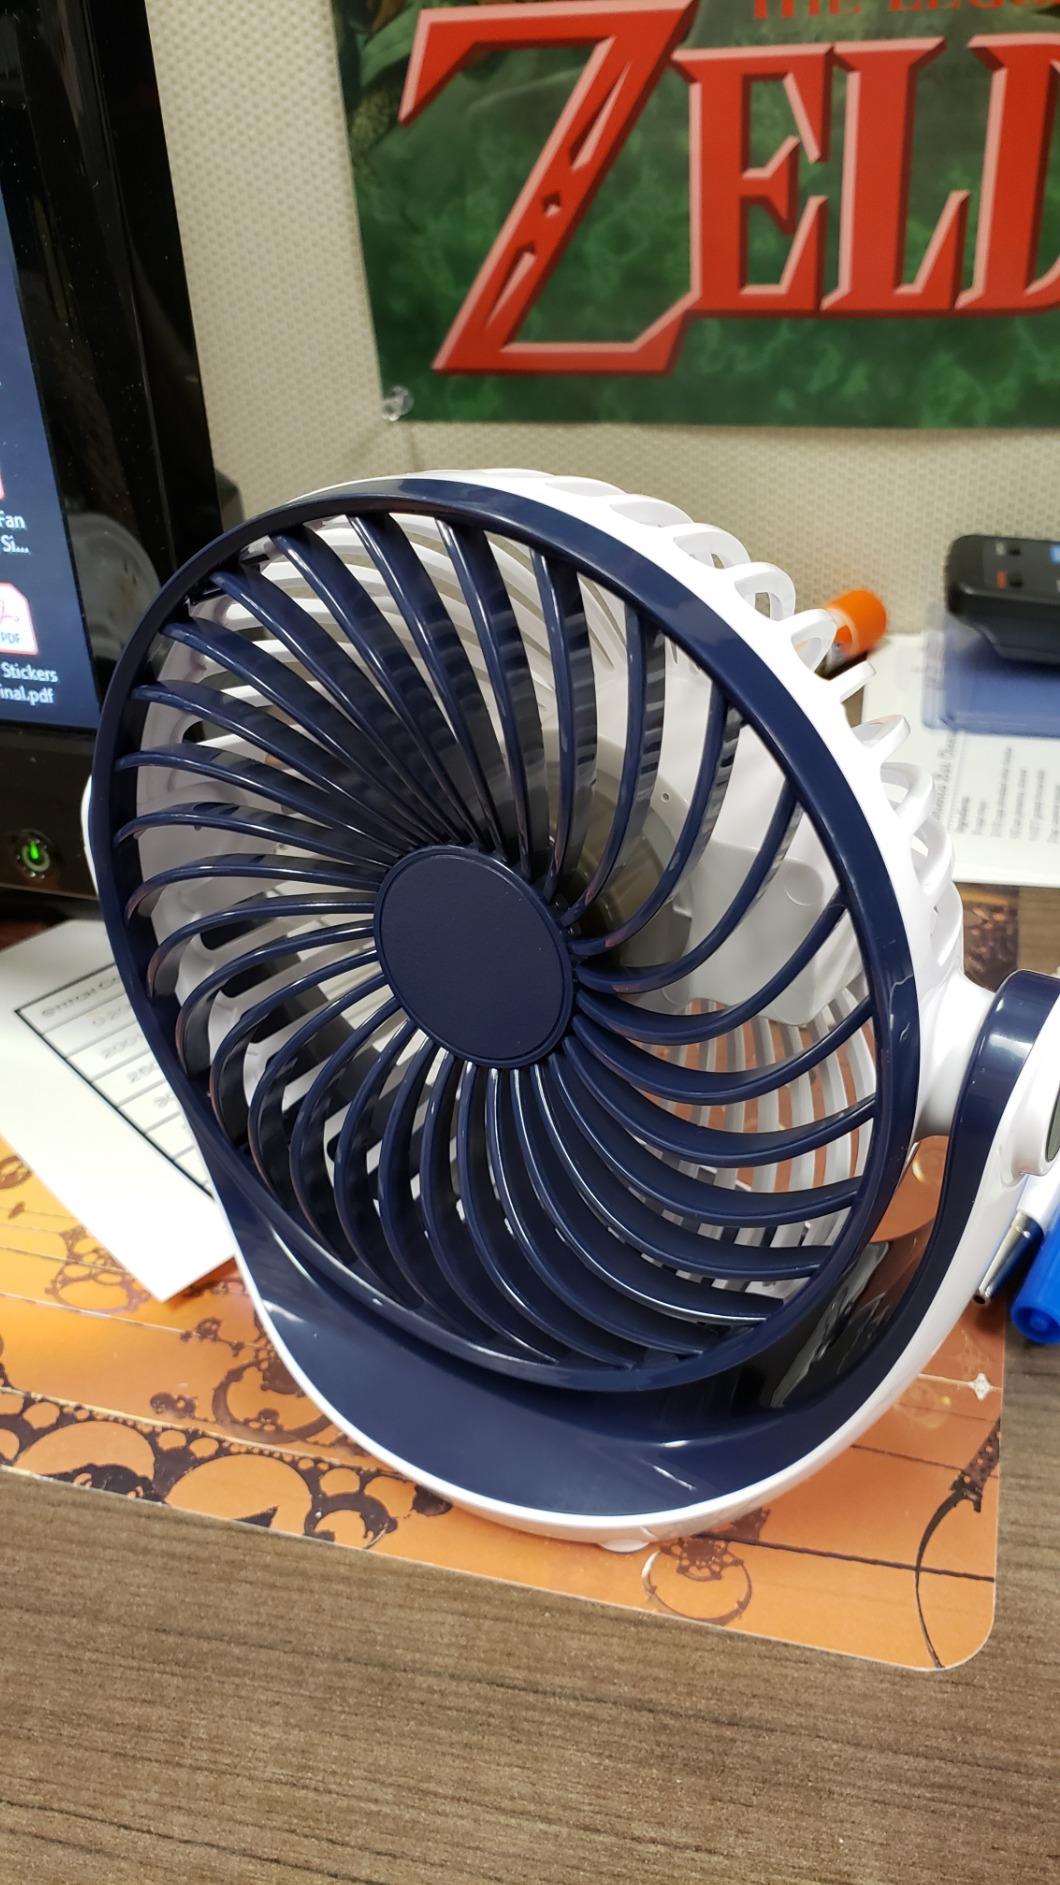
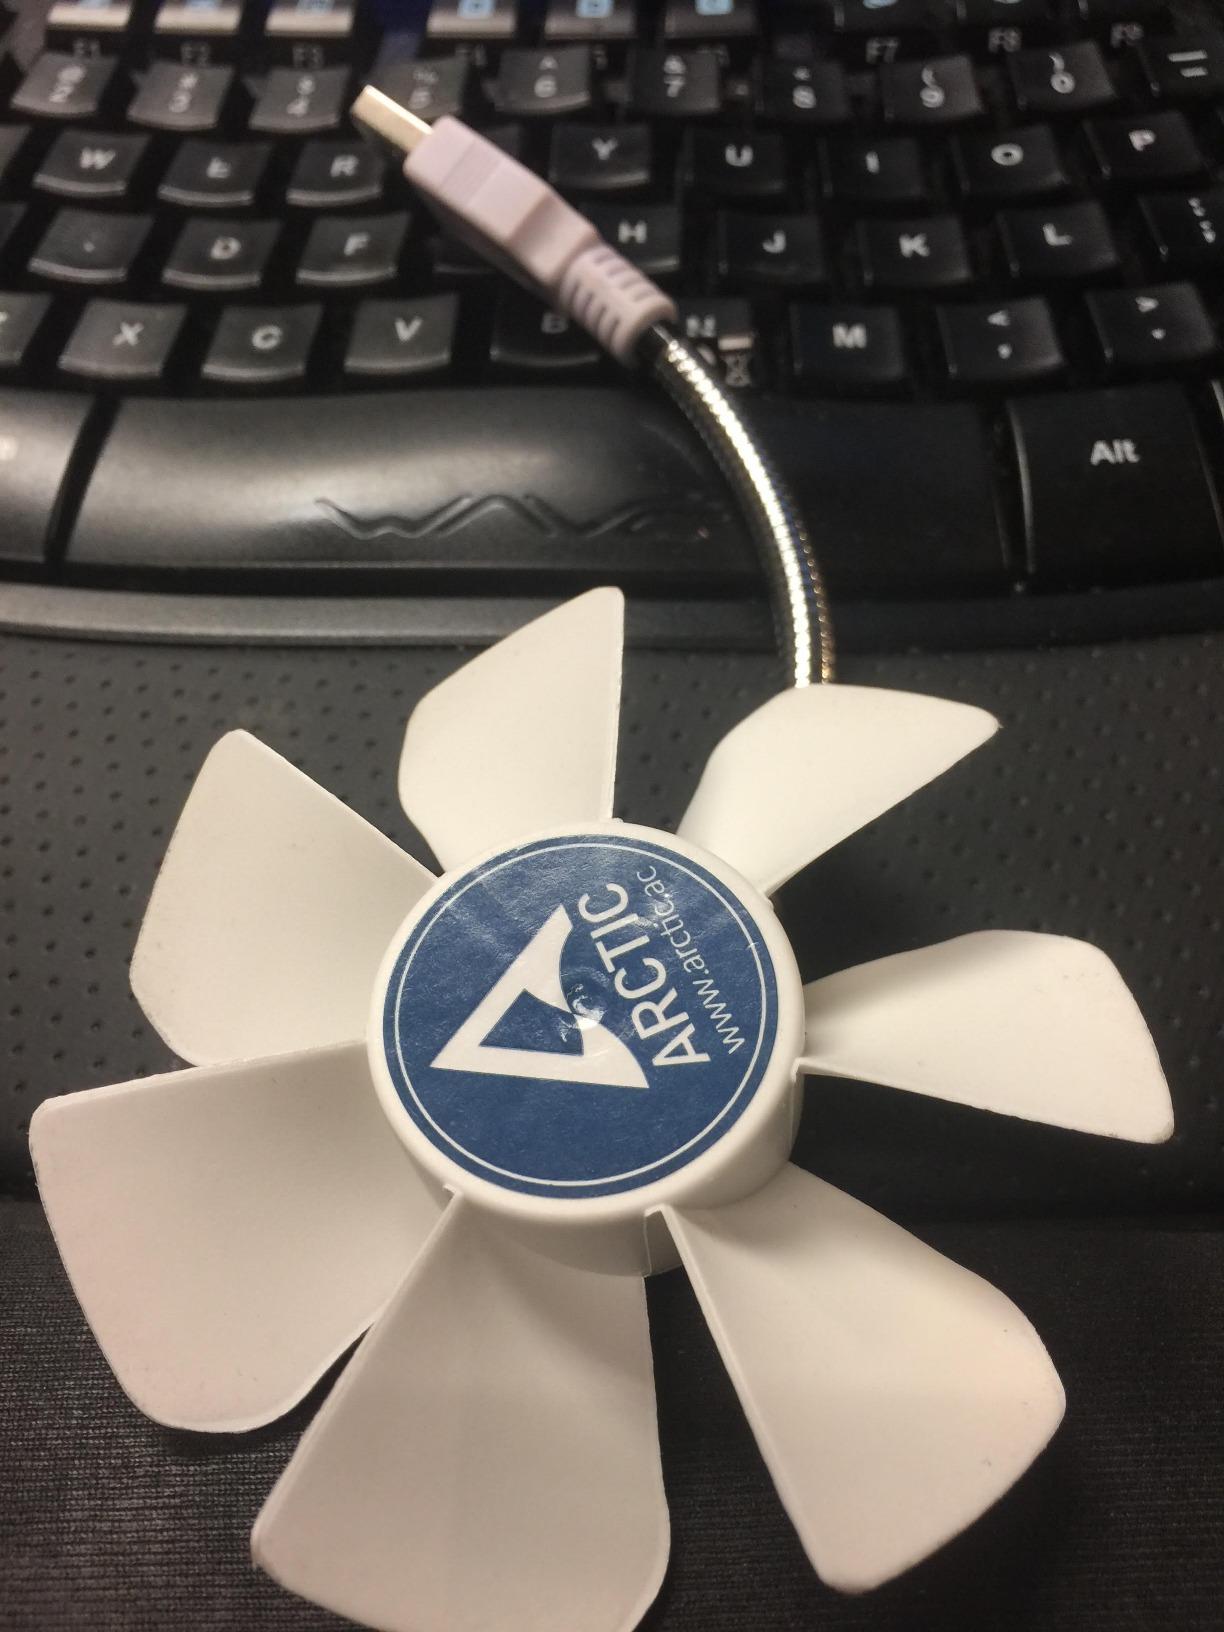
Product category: fan
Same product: no